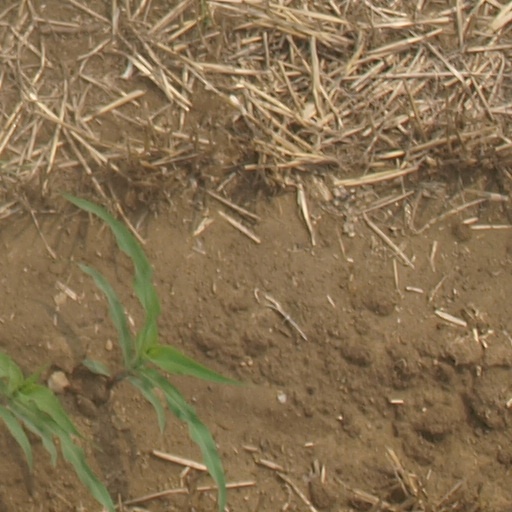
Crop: maize; corn